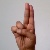
The image shows a hand gesture representing the letter 'U' in Indian Sign Language.